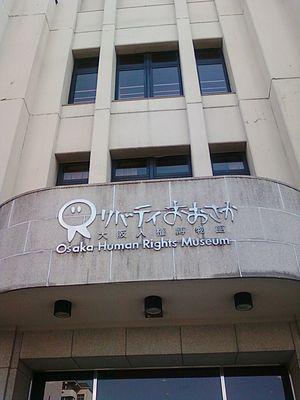
Liberty Osaka ou Musée des droits de l'homme d'Osaka est un musée d'Osaka consacré aux droits de l'homme et à la lutte contre les discriminations. Ses collections permanentes concernent principalement les minorités discriminées au Japon: les Burakumin, les Ainus, les gens originaires d'Okinawa et les résidents coréens et chinois, mais le musée comporte aussi des sections dédiées aux discriminations sexuelles, contre les homosexuels, les handicapés, les hibakushas et les lépreux.